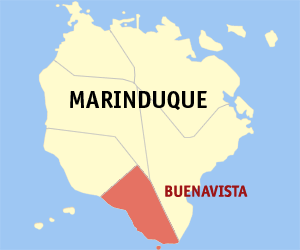
Buenavista (Marinduque) est une municipalité de la province de Marinduque, aux Philippines.